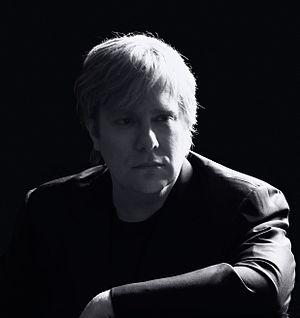
Star Wars: Knights of the Old Republic est un jeu vidéo de rôle développé par BioWare et édité par LucasArts. Tiré de la franchise Star Wars, le jeu est sorti le 11 septembre 2003 sur Xbox et le 5 décembre 2003 sur Windows et Mac OS.
Secret of Evermore est un jeu d'action-RPG développé par SquareSoft et édité sur Super Nintendo par Square le 1ᵉʳ octobre 1995 en Amérique du Nord et par Nintendo le 22 février 1996 en Europe. Une version japonaise est prévue, mais ne sort jamais. C'est le seul jeu développé par la filiale américaine de Square.
Jeremy Soule, né le 19 décembre 1975 à Keokuk, est un compositeur et musicien américain. Il travaille principalement pour le jeu vidéo, mais aussi pour le cinéma ou la télévision.